InterHarmony International School of Music Online

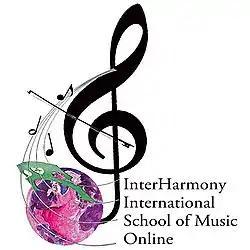

InterHarmony International School of Music is an online classical music conservatory offering year-round classical music training programs, including private lessons on all musical instruments, masterclasses, recitals, classes in music theory, solfège, and other subjects to students of all ages and levels. The program was created by Russian-born, American cello soloist Misha Quint, who also founded the InterHarmony International Music Festival.